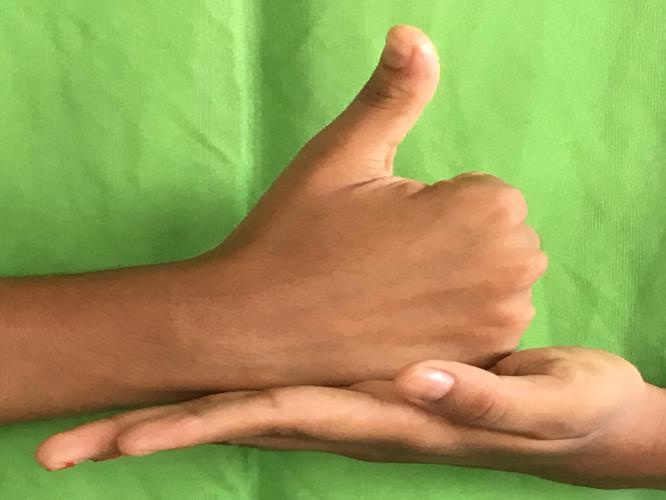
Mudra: Shivalinga
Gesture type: double_hand